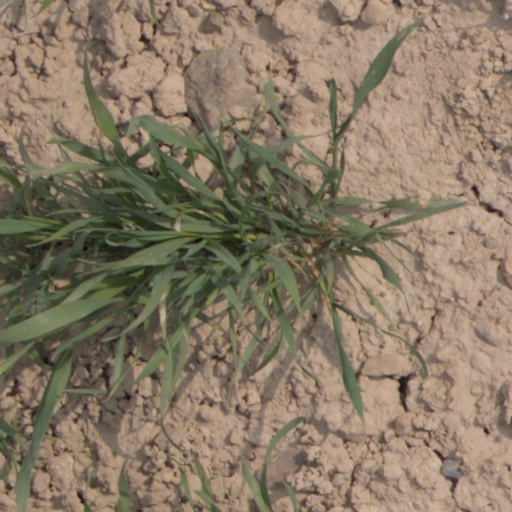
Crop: wheat